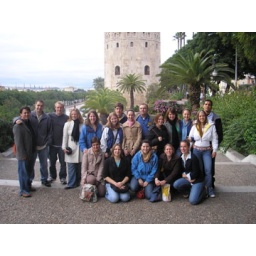
At the gold tower on the river in Sevilla